Lake ball

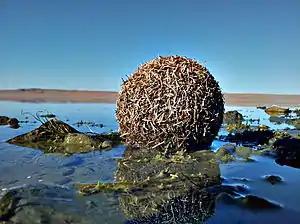
Lake ball on the southern shore of Ögii Lake, Arhangay, Mongolia

A lake ball (also known as a surf ball, beach ball or spill ball) is a ball of debris found on ocean beaches and lakes large enough to have wave action. The rolling motion of the waves gathers debris in the water and eventually will form the materials into a ball. The materials vary from year to year and from location to location depending on the debris the motion gathers.